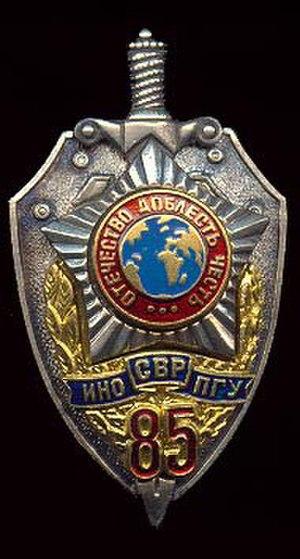
Le service des agents illégaux du Service des renseignements extérieurs de la Fédération de Russie et de l'ancienne Première direction générale du KGB regrouperait :
Le service de l’espionnage extérieur politique soviétique et russe existe administrativement depuis le printemps 1920 jusqu’à nos jours. Il se différencie de l’espionnage extérieur militaire qui est considéré comme service rival. L’espionnage extérieur politique soviétique et russe est profondément idéologique et extrêmement corporatiste, dont l’idéologie fondatrice est le tchéquisme bolchevik. Il rend un hommage particulier à Félix Dzerjinski – son père créateur et idéologue initial.
Le SVR ou Service des renseignements extérieurs de la fédération de Russie est la forme administrative actuelle de l'espionnage extérieur politique russe.